Walker Art Center

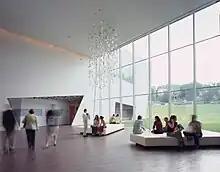
Cargill Lounge

The Walker Art Center began with Minneapolis businessman Thomas Barlow Walker, who held one of the largest art collections in the nation. In 1879, he dedicated part of his home to exhibiting the art to the public for free. In 1916, Walker purchased the land now known as Lowry Hill to build a museum for his growing collection. His museum, the Walker Art Galleries, was opened on May 21, 1927.